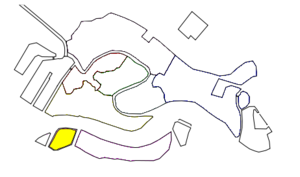
Sacca Fisola est une île artificielle de la lagune de Venise constituant une partie de l'extrémité occidentale de la Giudecca qui, comme elle, dépend du Sestiere de Dorsoduro.